Umberto Louzer

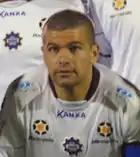
Louzer playing for Caxias in 2013

Known as Umberto during his playing days, he was a Paulista youth graduate. In 2005 he joined Marília, but moved to Guarani in May of that year.